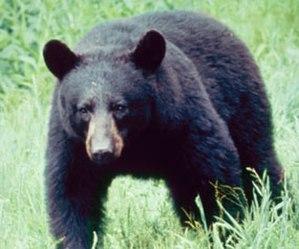
Les monts Valin ou monts Sainte-Marguerite sont un massif montagneux de la chaîne des Laurentides situé sur la rive nord du fleuve Saint-Laurent et de la rivière Saguenay, à 35 km au nord-est de la ville de Saguenay au Québec.